Answer in natural language. Considering the relative positions, where is black colour tv stand (highlighted by a green box) with respect to brown wooden dresser with three drawers (highlighted by a blue box)? Choose between the following options: above or below
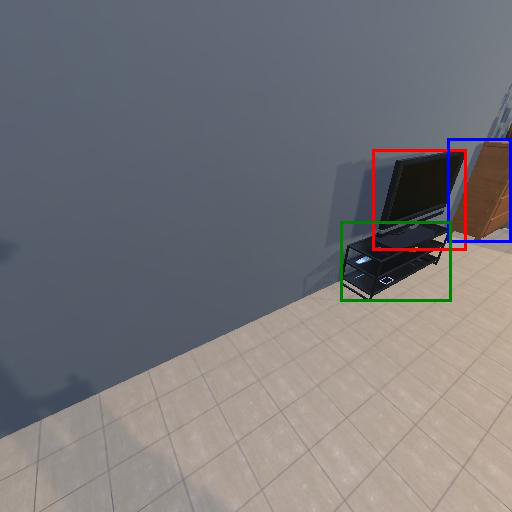
<answer>below</answer>